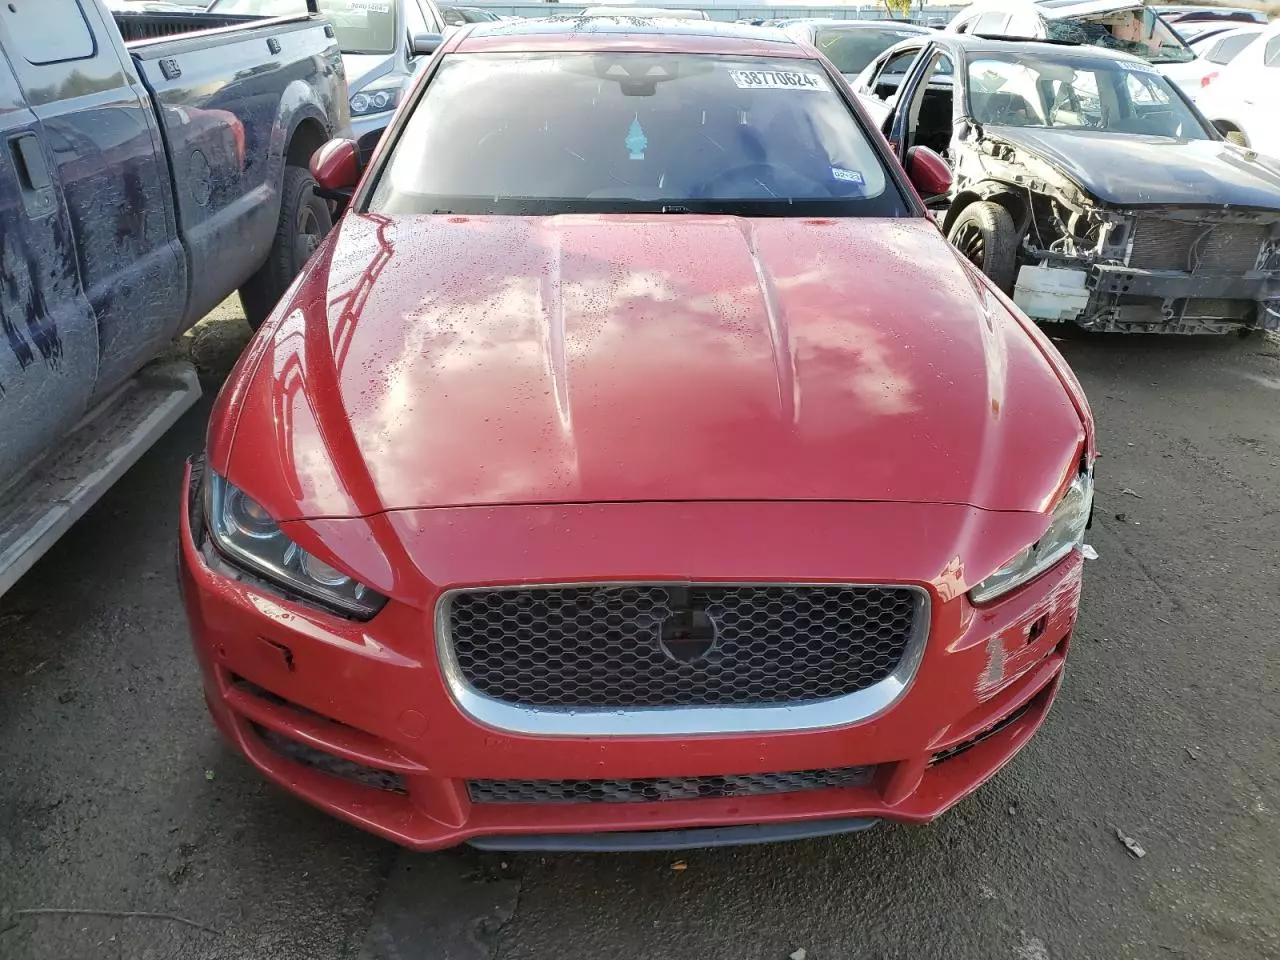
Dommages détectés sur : pare-choc avant, feu avant gauche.
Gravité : majeur